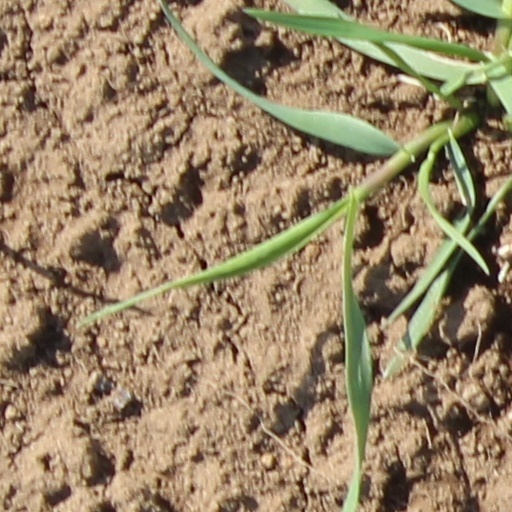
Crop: wheat